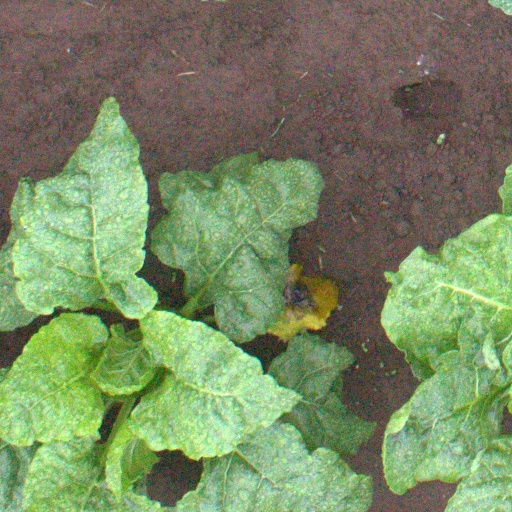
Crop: sugar beet